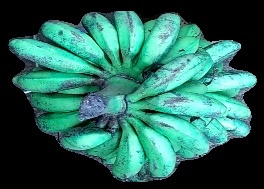
Variety: rasbale
Grade: grade3